Jindřich Zdík

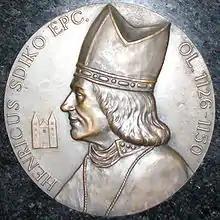
Detail of memorial plaque dedicated to Jindřich Zdík in Saint Wenceslas Cathedral in Olomouc, Czech Republic

Jindřich Zdík (also anglicized as "Henry Zdík"; – 1150 in Prague) was a Czech bishop and diplomat. He served as bishop of Olomouc from 1126 to 1150. He was a promoter of church reforms and is considered one of the most educated Czechs of his time.